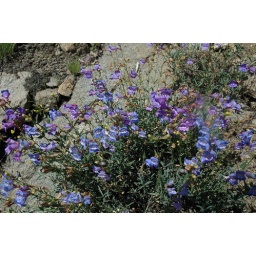
DAY 12: July 30, 2006. Beautiful blue and violet monkey flowers filled cracks in the granite outcroppings.